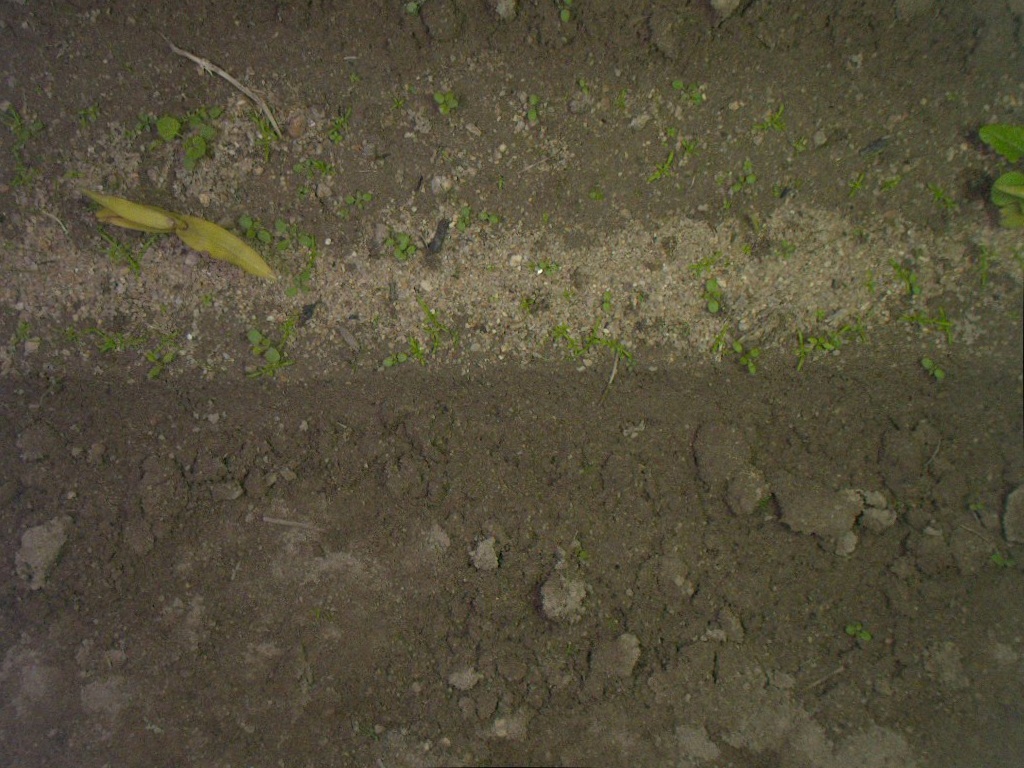
Crop: maize
Objects: stem_maize, maize